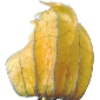
Label: Physalis with Husk 1